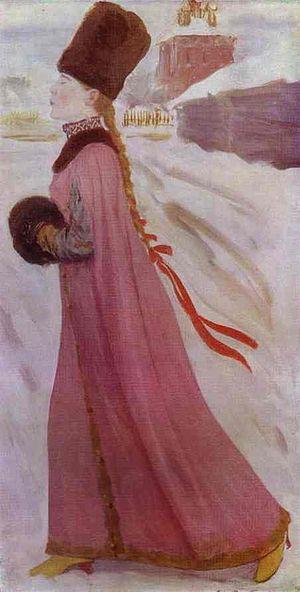
Andreï Petrovitch Riabouchkine est un peintre russe. Ses œuvres retranscrivent en général la vie quotidienne en Russie au XVIIᵉ siècle.